Dollu Kunitha

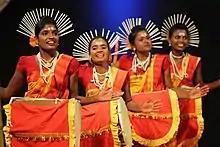
Dollu Kunitha - drum dance of Karnataka.at National folk festival, Thiruvananthapuram, Feb 26, 2017

The troupe consists of about a dozen artistes as dancing partners. Against the background we have tala, tappadi, trumpets, gong and flute, raised to a high-pitched tenor. These instruments are perforce used to reinforce the rich vibrations of Dollu. A miniature model of Dollu, easy to carry in hand, and handle it for beating – is often employed while singing a distinct class of songs-Dollu Songs/Drum Songs. Because there is beating of Dollu here by the fingers.